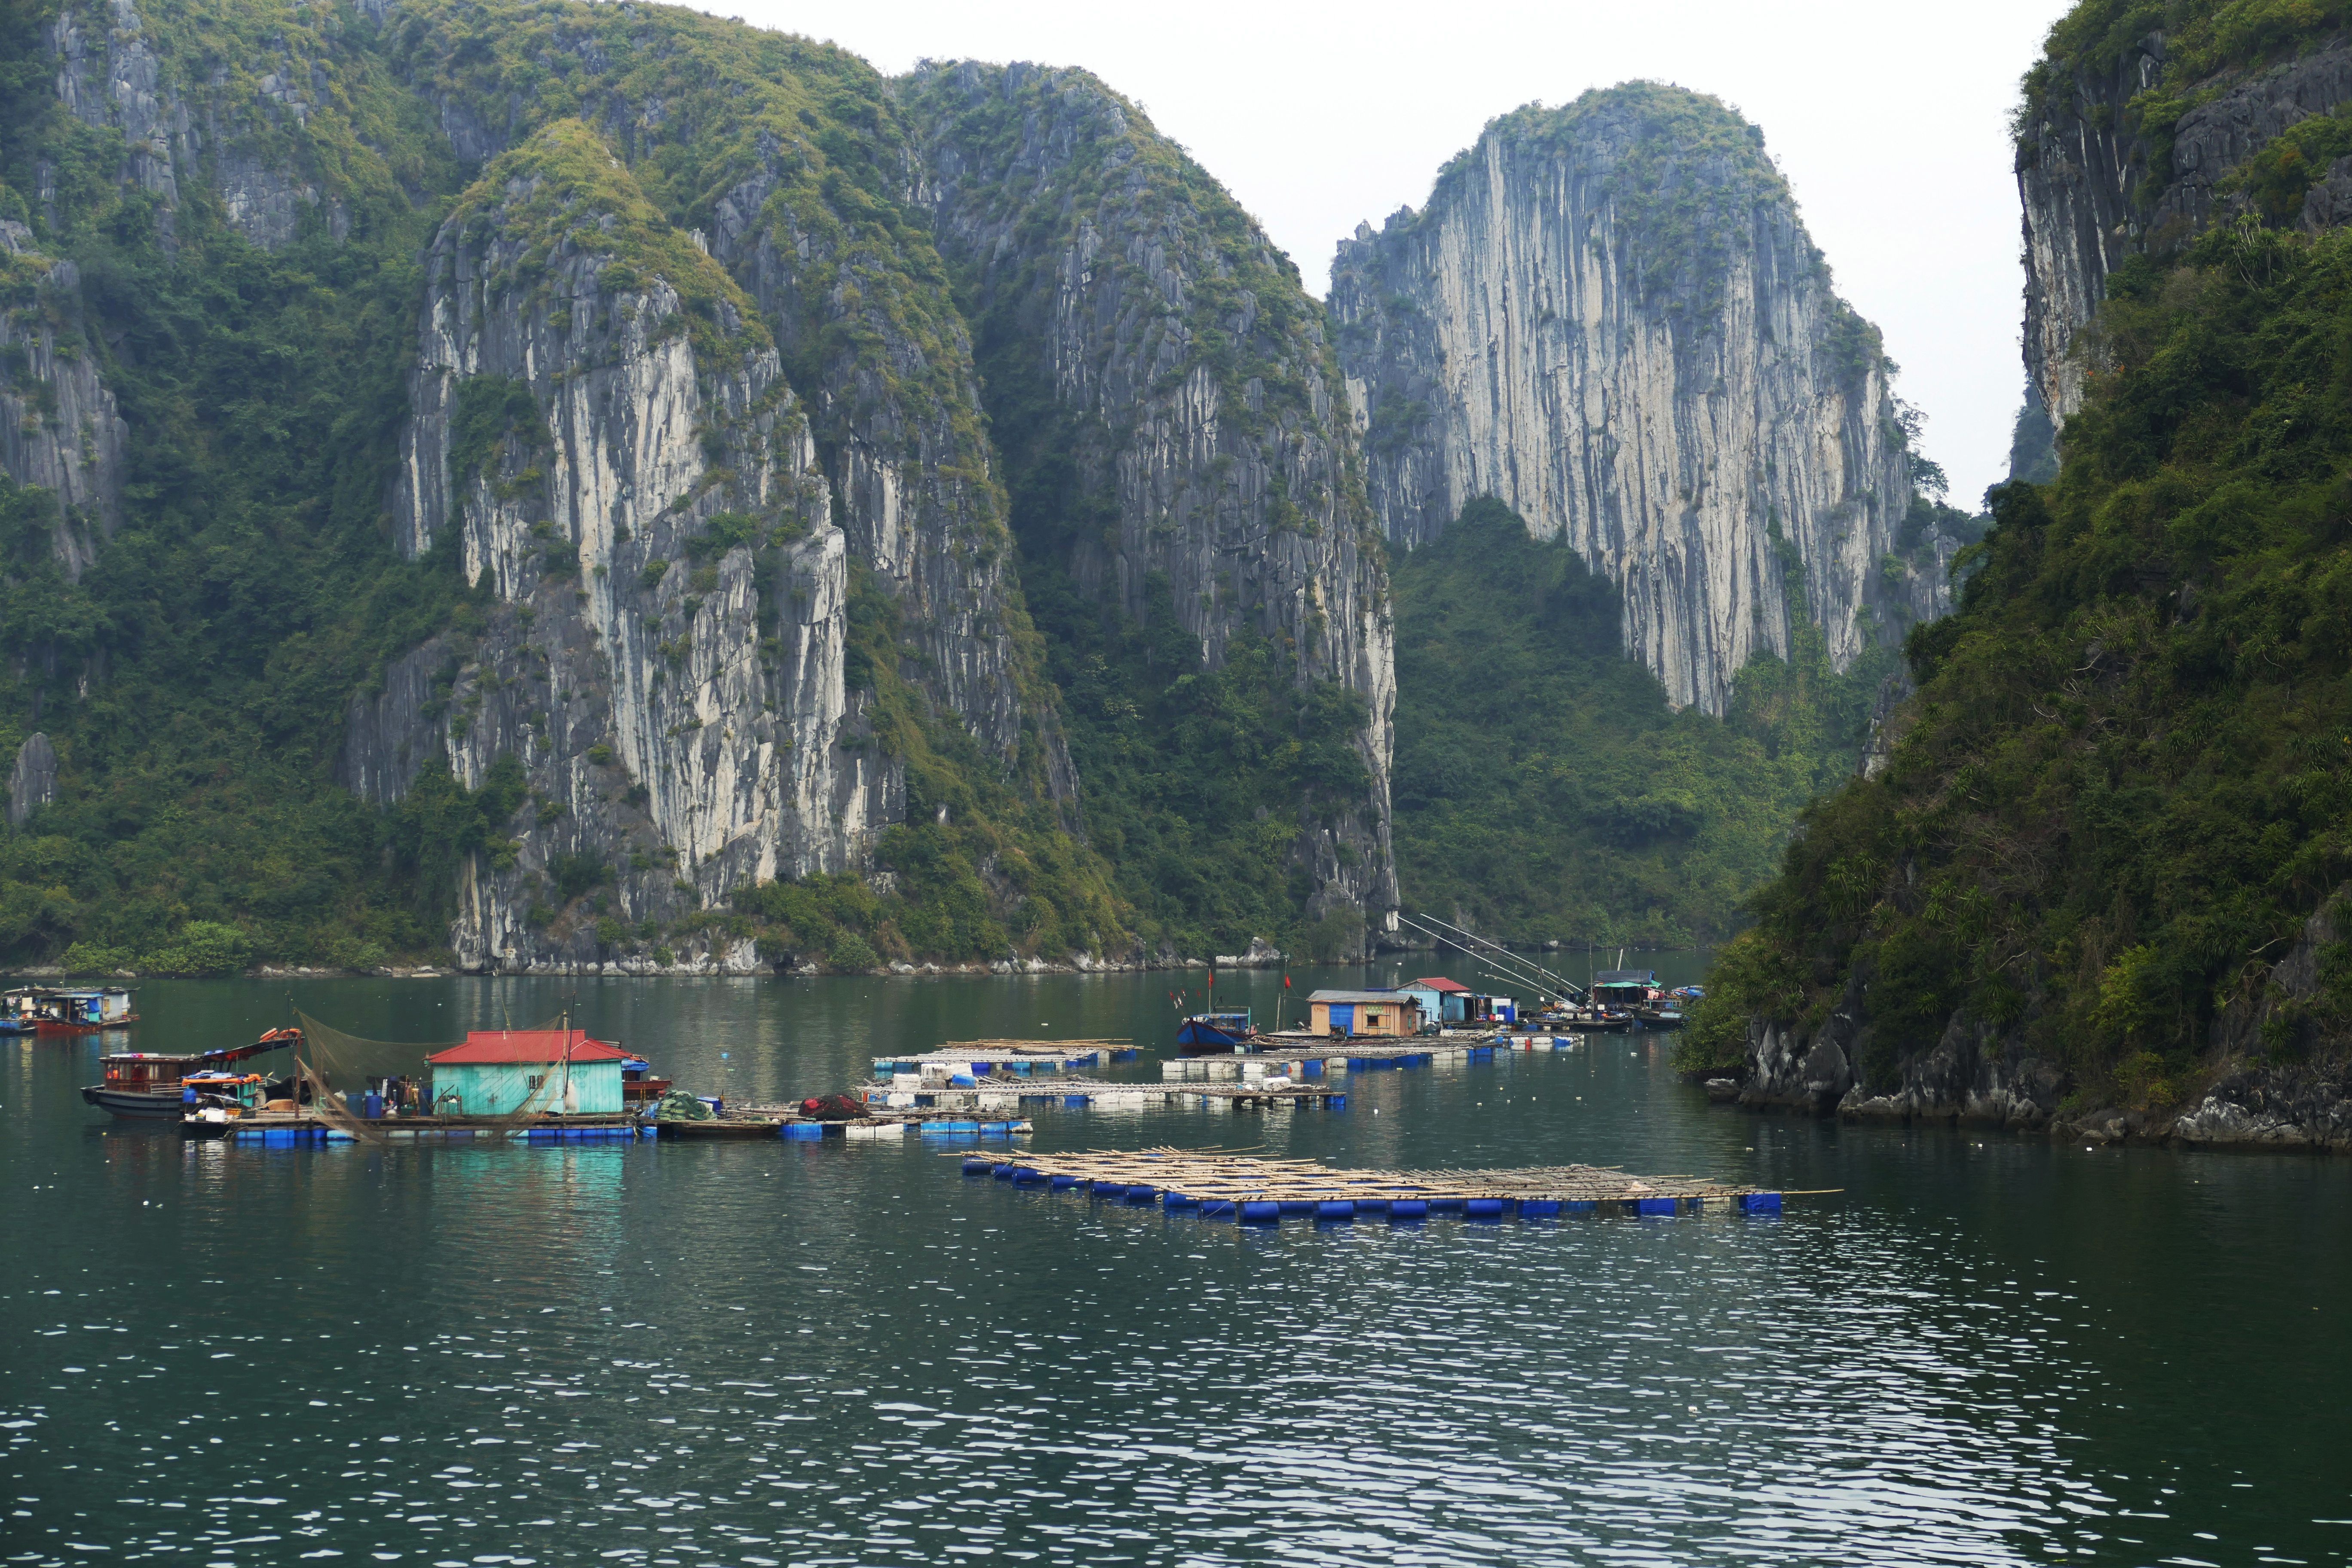
landscape, sea, nature, mountain, boat, lake, ship, hut, cliff, live, vehicle, bay, fjord, terrain, boating, unesco, vietnam, halong, raft, fischer, landform, world natural heritage, halong bay, geographical feature, glacial landform